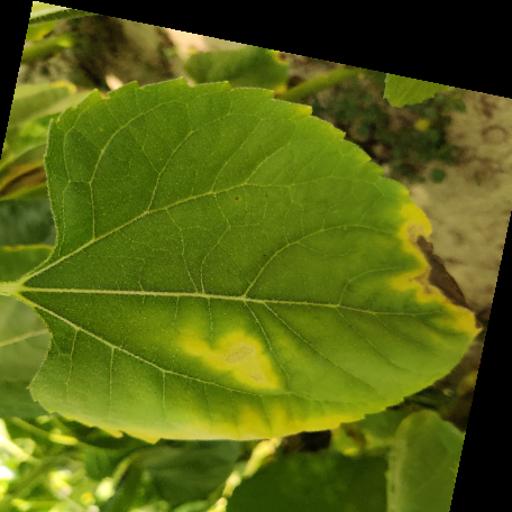
Label: Downy_mildew